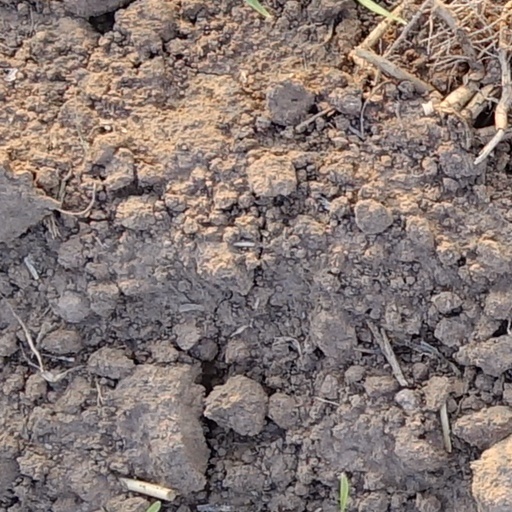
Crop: wheat